Trondheim Central Station

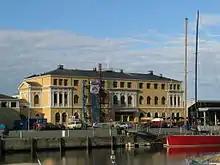
Modern view of the old section

The first railway station to be built in Trondheim was located at Kalvskinnet, to serve the narrow gauge Trondhjem–Støren Line railway that was completed in 1864. The station was designed by Georg Andreas Bull, and still exists as a synagogue. In 1877 the state and city made an agreement to build a new station at Brattøra to serve the new Meråker Line that was being built to Sweden. Brattøra was chosen because it was located directly beside the port, and would allow direct transshipment from ships to the railway of both goods and passengers. The station would become the main station for both railways; this caused a major protest among the local population, who felt it was necessary to have two terminal stations, one for each line, and the city brought the matter before the courts—the case was settled in 1895 in favor of one station. The lack of planning and coordination between the two lines made the new station a large budget cost for the Meråker Line; and described as one of few exceptions to the small-and-cheap policy dominating the state railways i Norway at the time.